Nick Birbilis

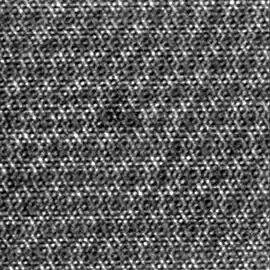

The work of Birbilis in the field of materials durability has been profound. Specifically, in the understanding of corrosion for engineering alloys and metallic materials. The studies he has led have provided insights into the corrosion of aluminium alloys, magnesium alloys, steels, high entropy alloys and additively manufactured alloys. Most recently he has been a pioneer in the utilisation of machine learning and A.I. in the field of materials durability and materials design.